Ricker wavelet

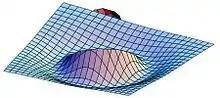
3D view of 2D Mexican hat wavelet

The multidimensional generalization of this wavelet is called the Laplacian of Gaussian function. In practice, this wavelet is sometimes approximated by the difference of Gaussians (DoG) function, because the DoG is separable and can therefore save considerable computation time in two or more dimensions. The scale normalized Laplacian (in formula_3-norm) is frequently used as a blob detector and for automatic scale selection in computer vision applications; see Laplacian of Gaussian and scale space. The relation between this Laplacian of the Gaussian operator and the difference-of-Gaussians operator is explained in appendix A in Lindeberg (2015). The Mexican hat wavelet can also be approximated by derivatives of cardinal B-splines.